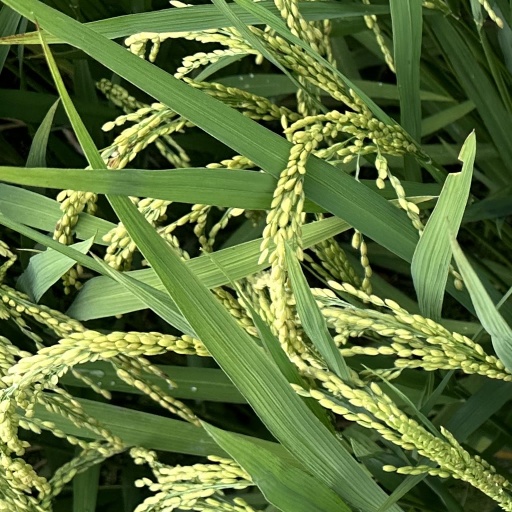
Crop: rice